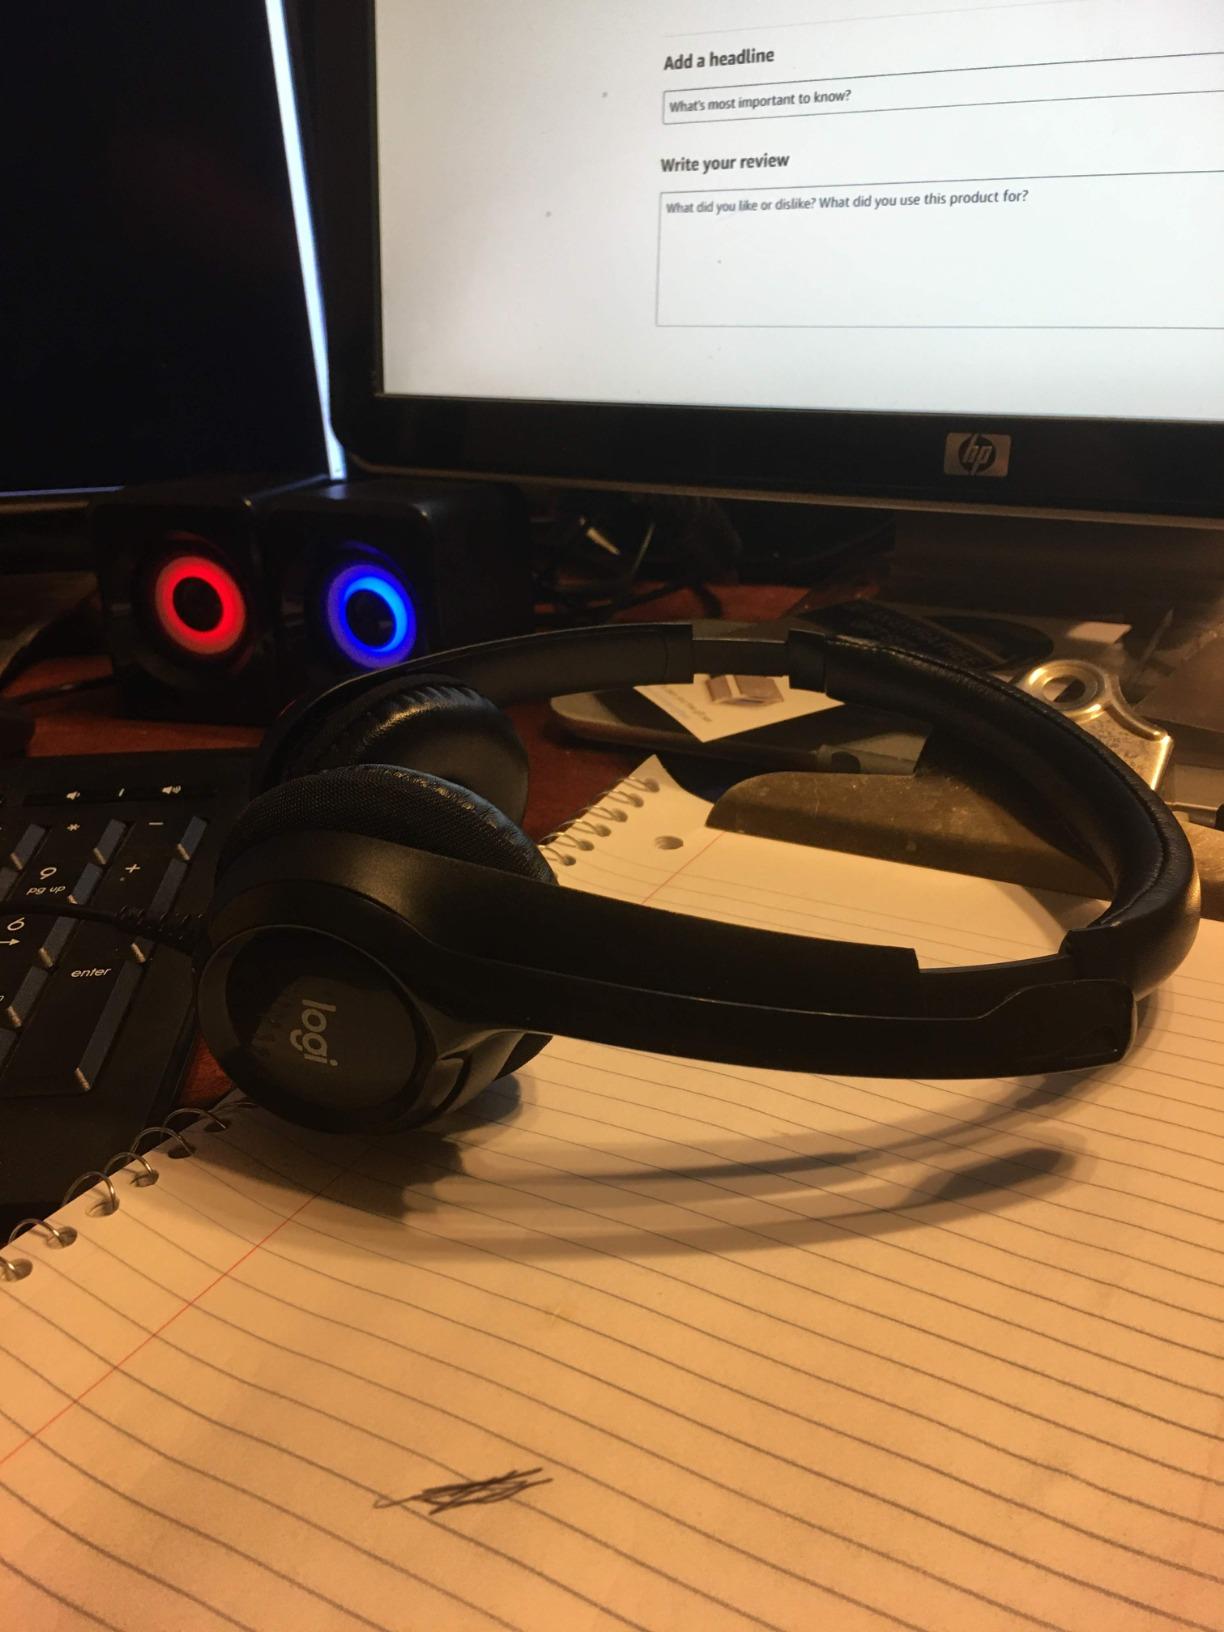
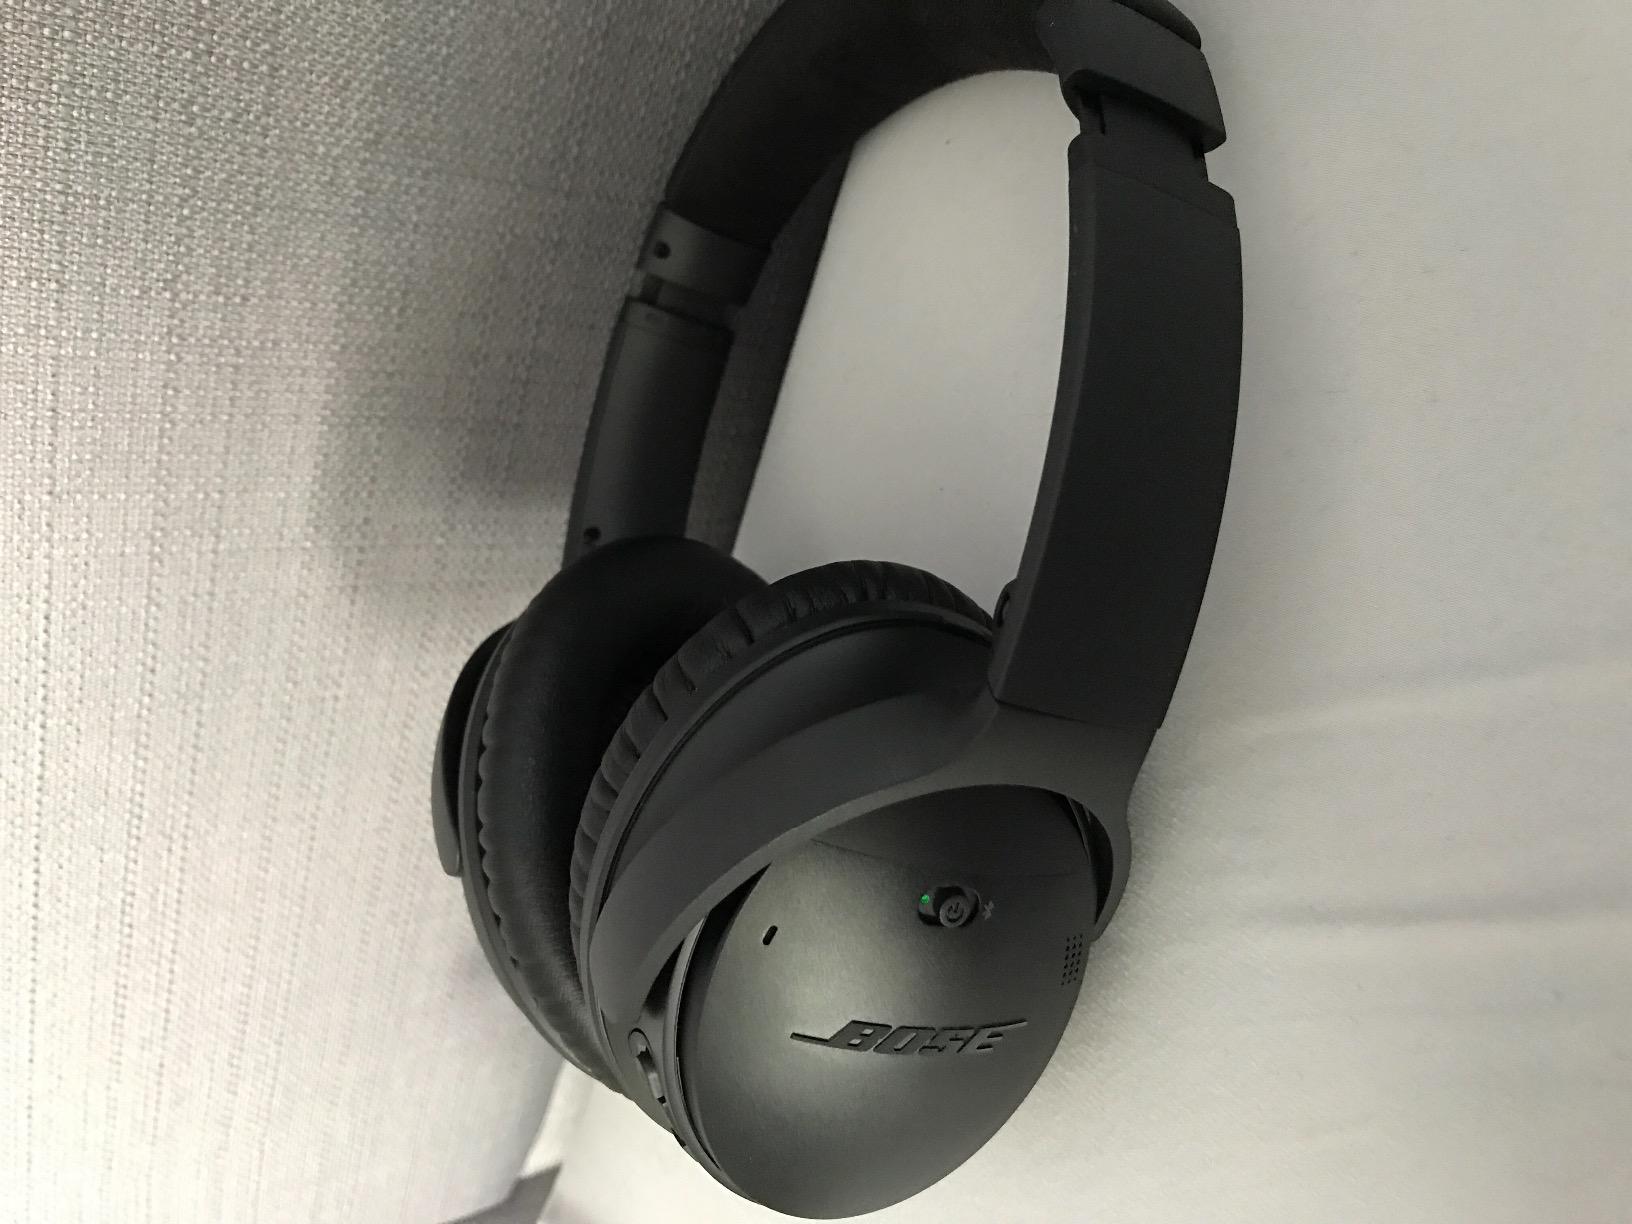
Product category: headphones
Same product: no